31st Fighter Wing

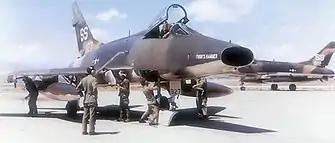
North American F-100D-60-NA Super Sabres Serials 56-2927 (Front) and 56-2952 of the 309th TFS on the ramp at Tuy Hoa AB South Vietnam, April 1970.

The wing assumed a dual-role function with the primary mission of air defense of southern Florida and the secondary as a replacement training unit. Two of the wing's fighter squadrons, the 307th and 309th, were designated to perform pilot replacement training. From April to August 1972, the 308th deployed to Udorn Royal Thai Air Force Base, Thailand to participate in Operation Linebacker, followed in July by the 307th TFS. In June 1972, Captains John Cerak and David B. Dingee of the 308th Tactical Fighter Squadron were shot down and captured by North Vietnamese forces and were confirmed as prisoners of war. They were both released and returned to the United States in March 1973. On 27 June 1972, Lt Col Farrell J. Sullivan and Captain Richard L. Francis of the 523d Tactical Fighter Squadron of the 405th Fighter Wing were shot down over Hanoi while flying an F-4E assigned to the 308th squadron while the 308th was on temporary duty at Udorn. Sullivan was classified as missing in action and following the war, was reclassified as killed in action. Francis was captured and remained a POW until his release at the end of hostilities on 28 March 1973.